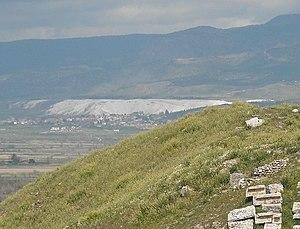
Laodicée. Vallée du Lycos vue du théâtre. a l'arrière-plan
La ville antique de Laodicée du Lycos en Carie, en Lydie ou en Phrygie était la capitale de la Phrygie en Asie Mineure. Ses ruines sont encore visibles à proximité entre le village de Goncali et le quartier d'Eskihisar, à 6 km du centre de Denizli en Turquie.